Hajipur

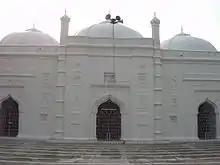
Jami Masjid

Jami Masjid is one of the states' oldest mosques erected in 1587 AD during the Mughal rule by Makhsus Shah, the contemporary governor of Bihar Sharif according to Akbarnamah. The remarkable monument is a spectacular example of Indo-Persian architecture, the central dome being larger than the others.